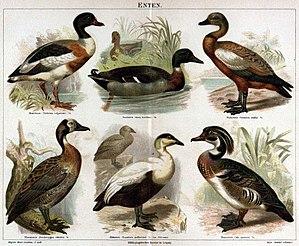
canards.